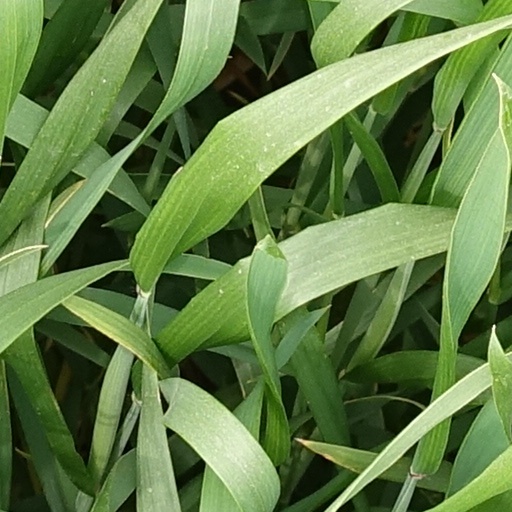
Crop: wheat